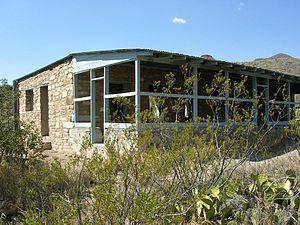
Maison Homer Wilson, parc national de Big Bend, Texas, États-Unis
L'Homer Wilson Ranch est un ranch américain situé dans le comté de Brewster, au Texas. Protégé au sein du parc national de Big Bend, il est inscrit au Registre national des lieux historiques depuis le 14 avril 1975.